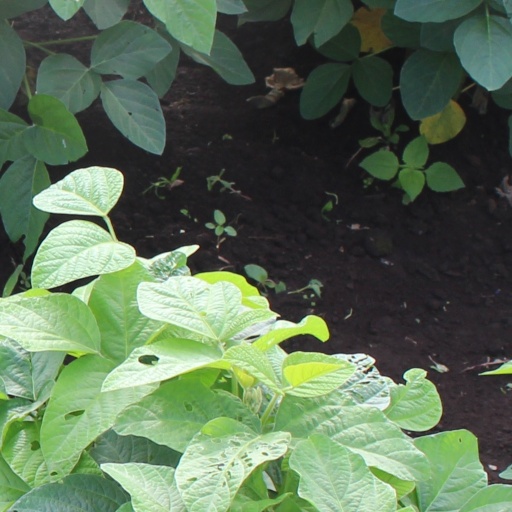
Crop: soybean